Simonas Daukantas

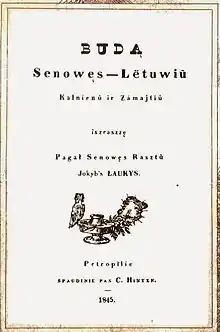
Title page of "The Character of the Ancient Lithuanians, Highlanders, and Samogitians" published in 1845

Daukantas moved to in present-day Latvia to live with Petras Smuglevičius, a medical doctor and a relative of painter Franciszek Smuglewicz. Smuglevičius was accused of belonging to a secret student society, arrested for a year, later acquitted, but still lived under police supervision. He was very supportive of Lithuanian cultural activities. In early 1858, Mikalojus Akelaitis also moved in to live with Smuglevičius. Akelaitis treated Daukantas as a fatherly figure and they supported each other's work. Daukantas continued to work on his historical studies, writing to linguist Friedrich Kurschat in hopes of obtaining books by Ludwig Rhesa and Daniel Klein and copies of historical sources from Johannes Voigt. He compiled a collection of historical documents, privileges from 1387–1561 that he had inherited from , and made one last attempt to collect the document he loaned to Teodor Narbutt. Daukantas supported the establishment of the Museum of Antiquities in Vilnius and corresponded with Eustachy Tyszkiewicz hoping to transfer some of his collected historical documents to the museum. Akelaitis, Valančius, and Daukantas wanted to establish "Pakeleivingas", a Lithuanian-language periodical aimed at the ordinary village people, but could not get government's permission. Daukantas had four manuscripts ready to be published (two booklets with agricultural advice, Lithuanian reworking of "Robinson Crusoe", and a second edition of a Lithuanian primer), but they all remained unpublished due to lack of funds.